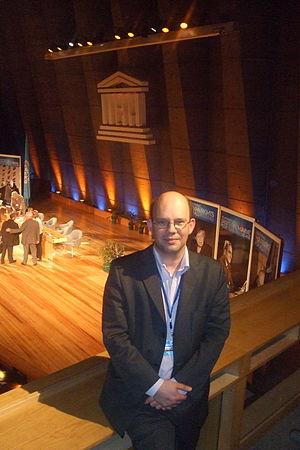
Christian Renoux à l'UNESCO
Christian Renoux, né le 18 décembre 1960 à Versailles, est un historien français. Spécialiste d'histoire moderne et d'histoire des religions, il est maître de conférences à l'université d'Orléans.